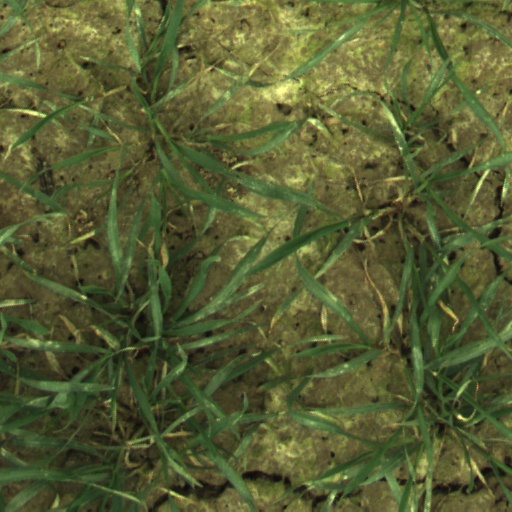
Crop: wheat